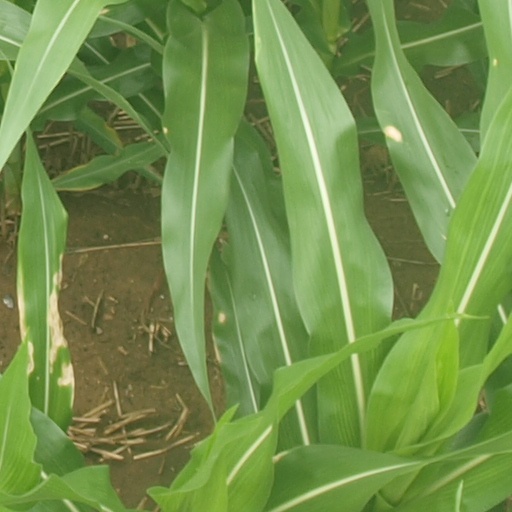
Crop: maize; corn